Bláfjöll

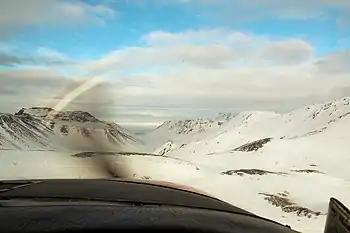
Bláfjöll

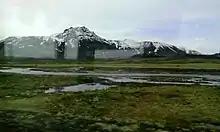
Vífilsfell and the northern Bláfjöll

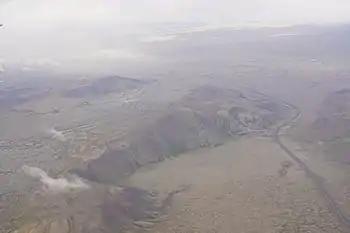
Aerial photograph of Hellisheiði: Lambafell, Leitahraun and behind it, to the left, Sauðadalahnúkur and the southern Bláfjöll

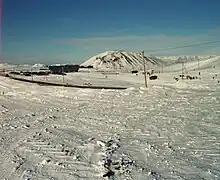
Ski resort Bláfjöll in 2011, Stóra-Kóngsfell in the background

Bláfjöll ("blue mountains") are a small mountain range in the southwest of Iceland on Reykjanes peninsula at about 30 km from Reykjavík.